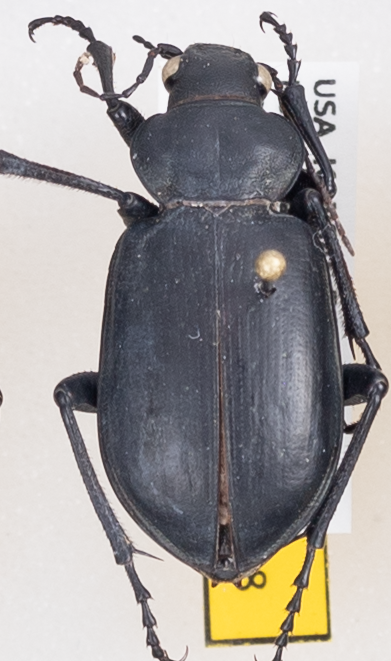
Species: Calosoma affine
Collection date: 2019-06-05
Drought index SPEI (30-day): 1.608
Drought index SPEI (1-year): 1.498
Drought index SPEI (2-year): -0.086